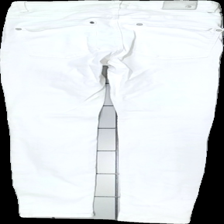
View: back
Type: Jeans
Category: Ladies
Brand: Twist & Tango
Colors: White
Material: 100% bomull
Pattern: Logo print
Cut: Tight
Season: All
Stains: Minor
Damage: gult runt midja
Damage location: top center
Damage 2: smuts fläck
Damage 2 location: top left
Price range: <50
Recommended usage: Export
Description: vita tighta jeans